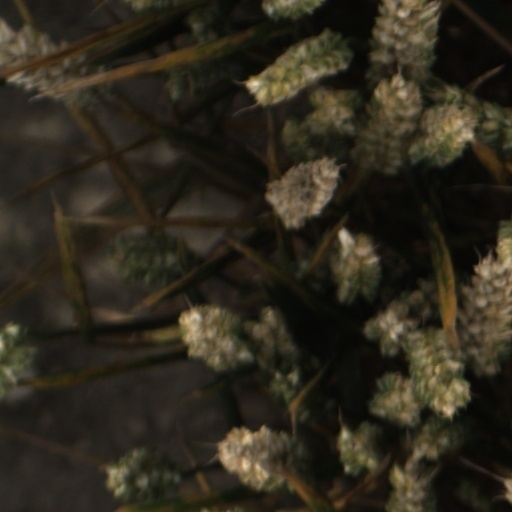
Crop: wheat